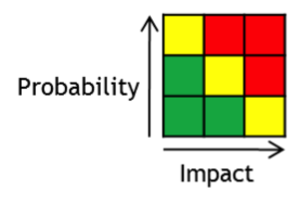
Risikovurdering
Skematisk vurdering af risiko. Forventning om en begivenheds skadevirkning langs x-aksen og sandsynlighed for begivenhedens indtræden ad y-aksen
Risikovurdering er en vurdering af risici i forbindelse med en aktivitet.